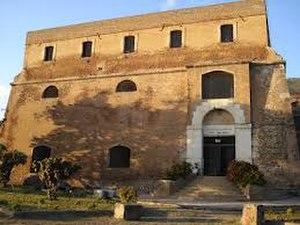
Fort Moussa, dit fort Barral, (Classé, 1930)
Béjaïa, est une commune algérienne située en bordure de la mer Méditerranée, à 220 km à l'est d'Alger. Elle est le chef-lieu de la wilaya de Béjaïa et de la daïra de Béjaïa, en Petite Kabylie.